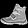
Label: Ankle boot